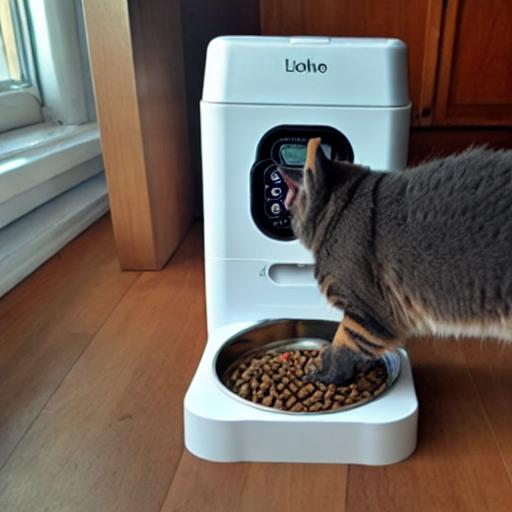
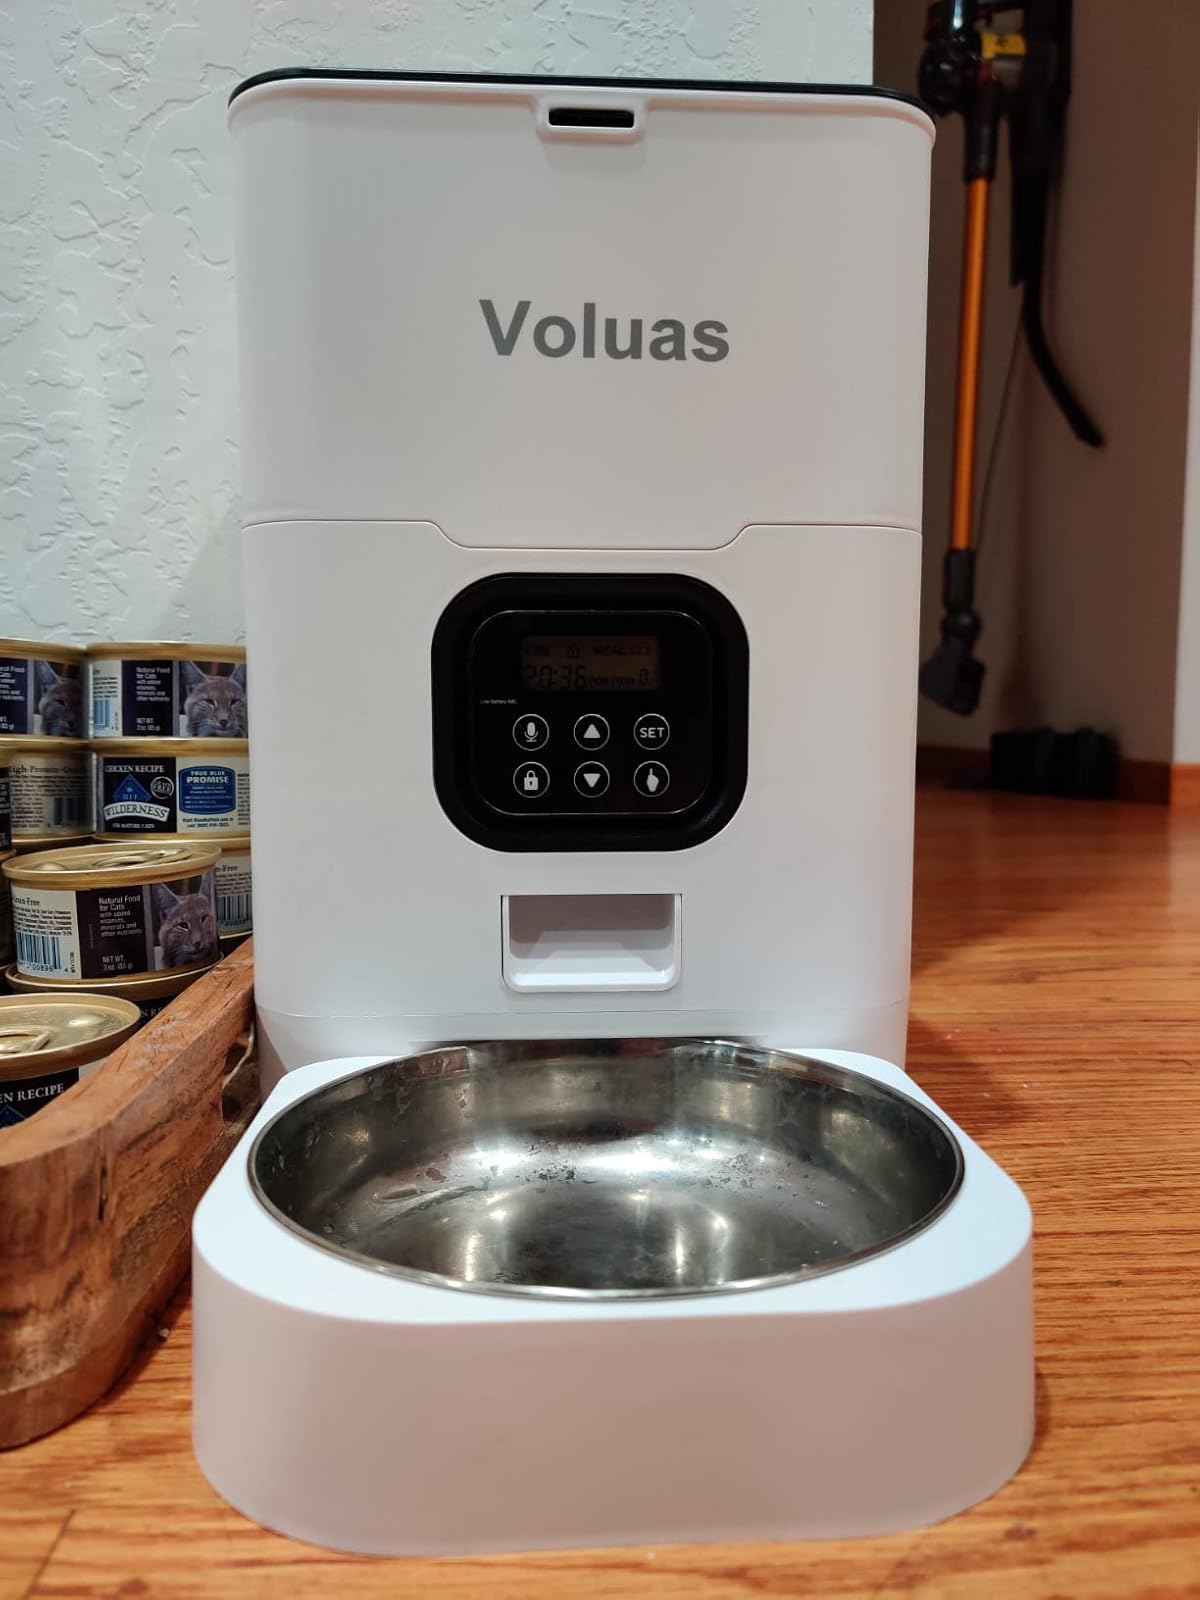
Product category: items_feeder
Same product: no